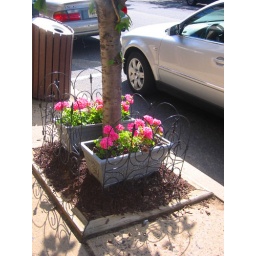
pretty pots of flowers in Clinton NJ